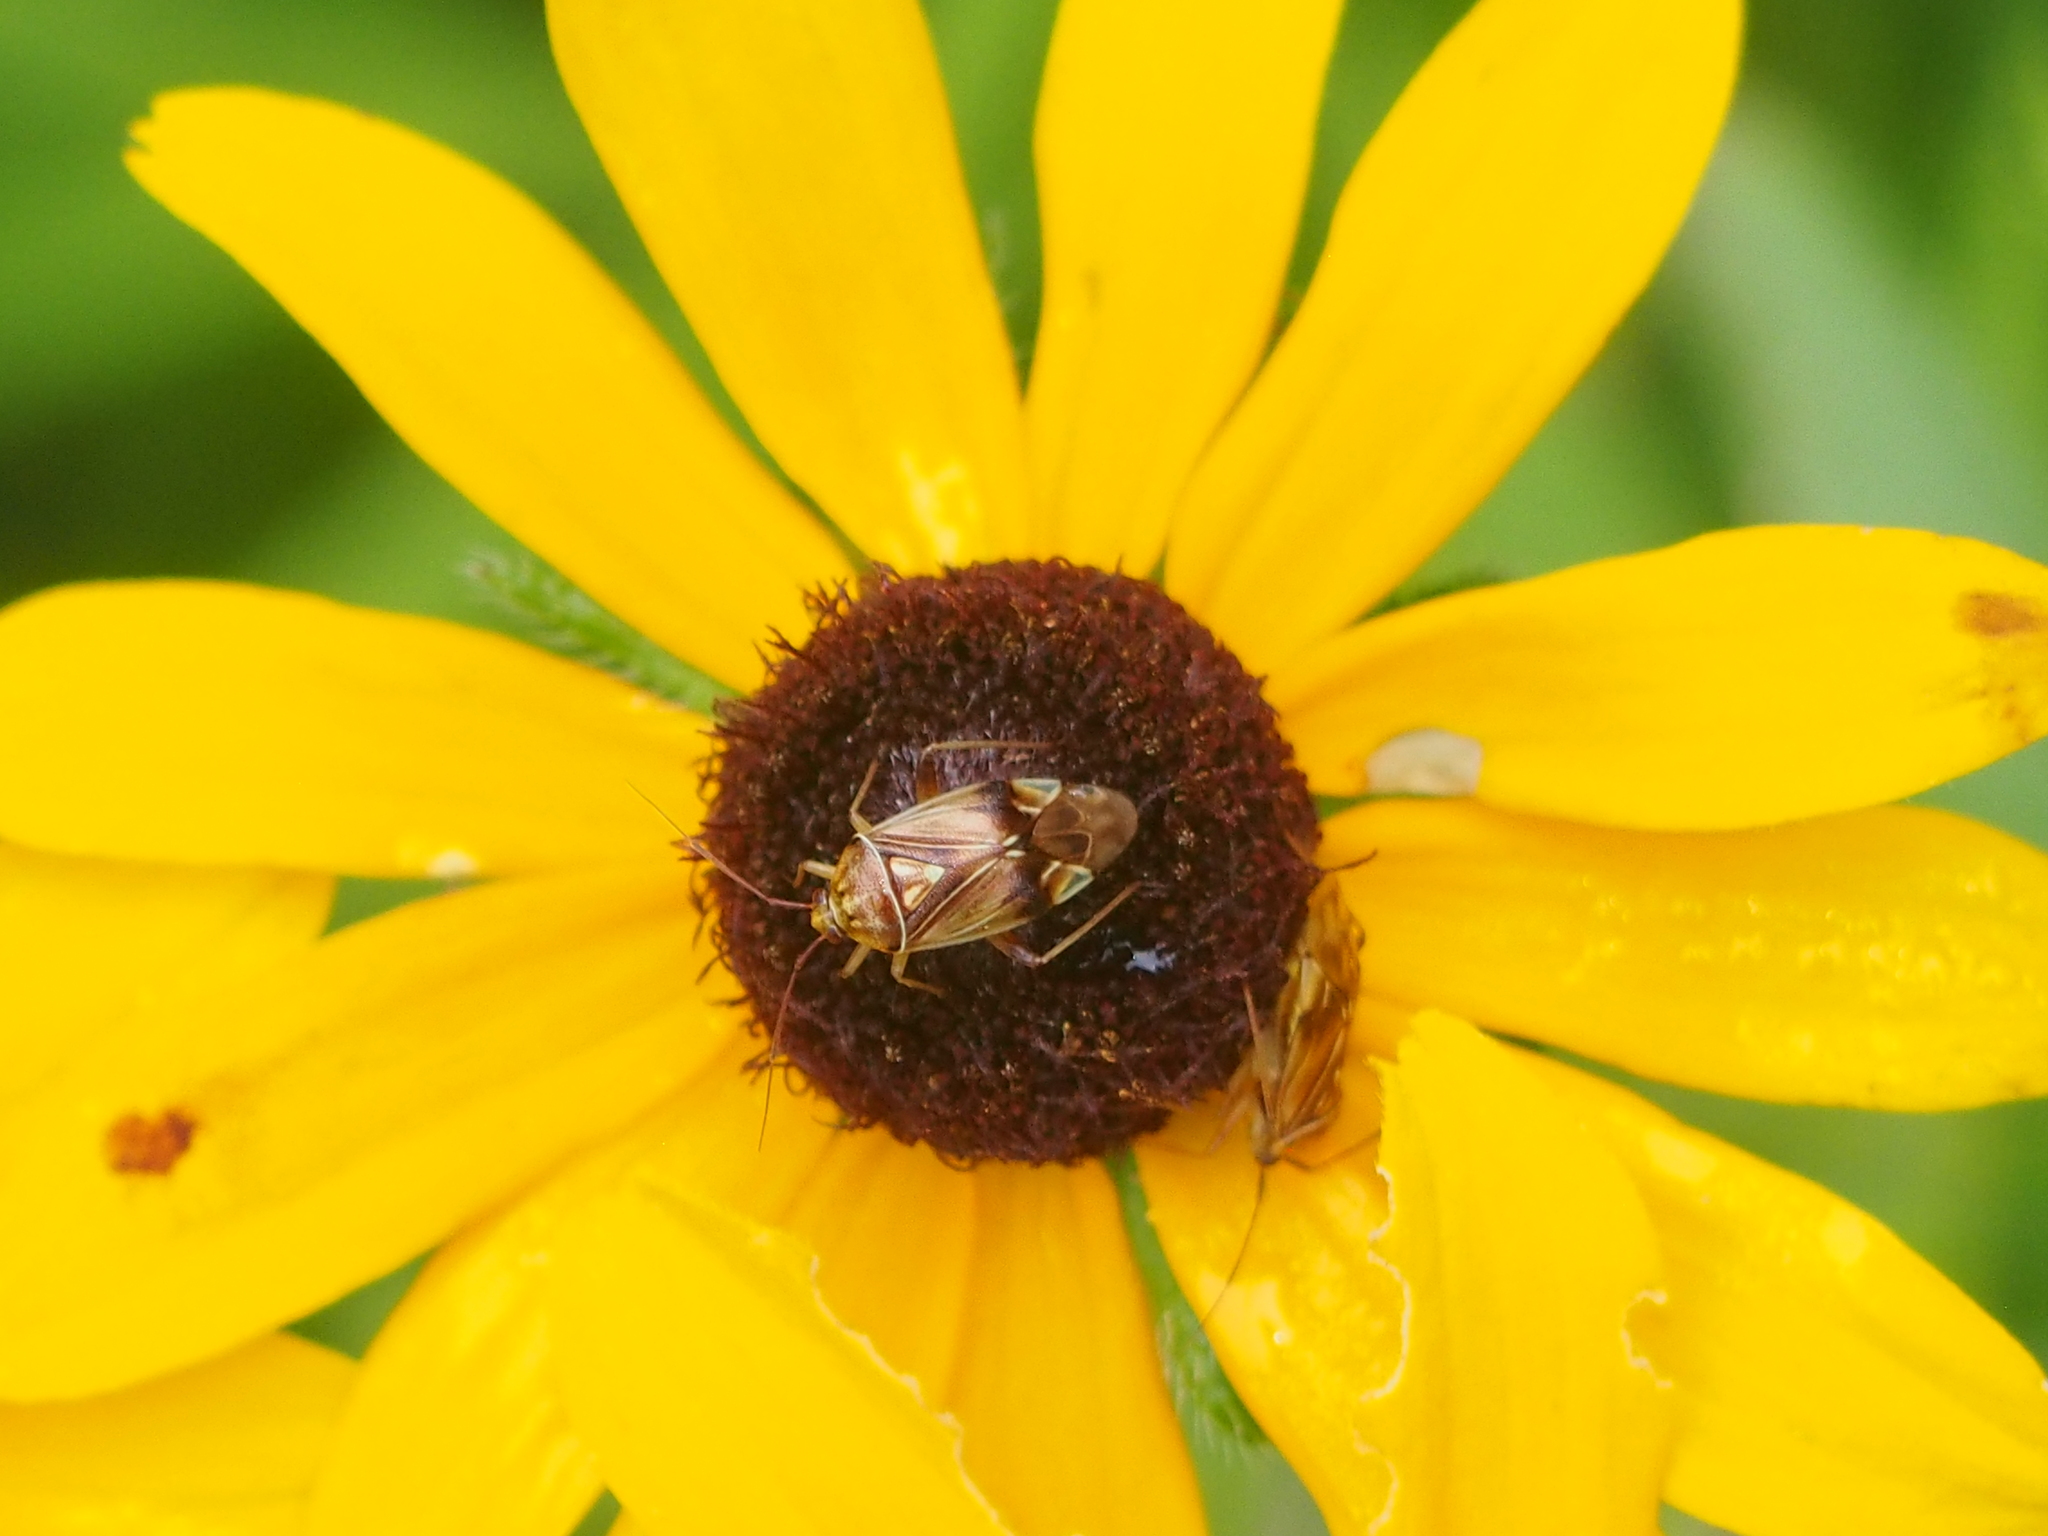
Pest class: lygus_bug